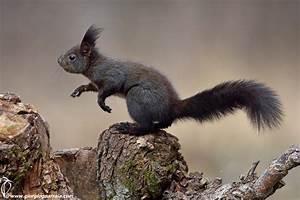
squirrel